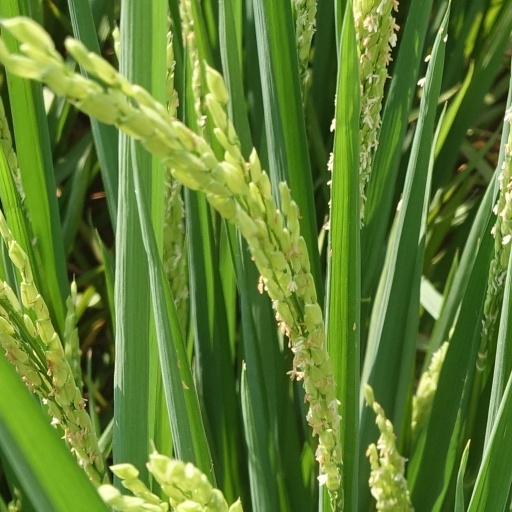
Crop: rice